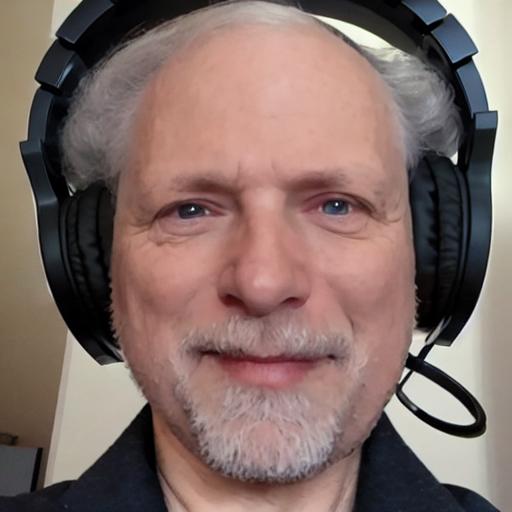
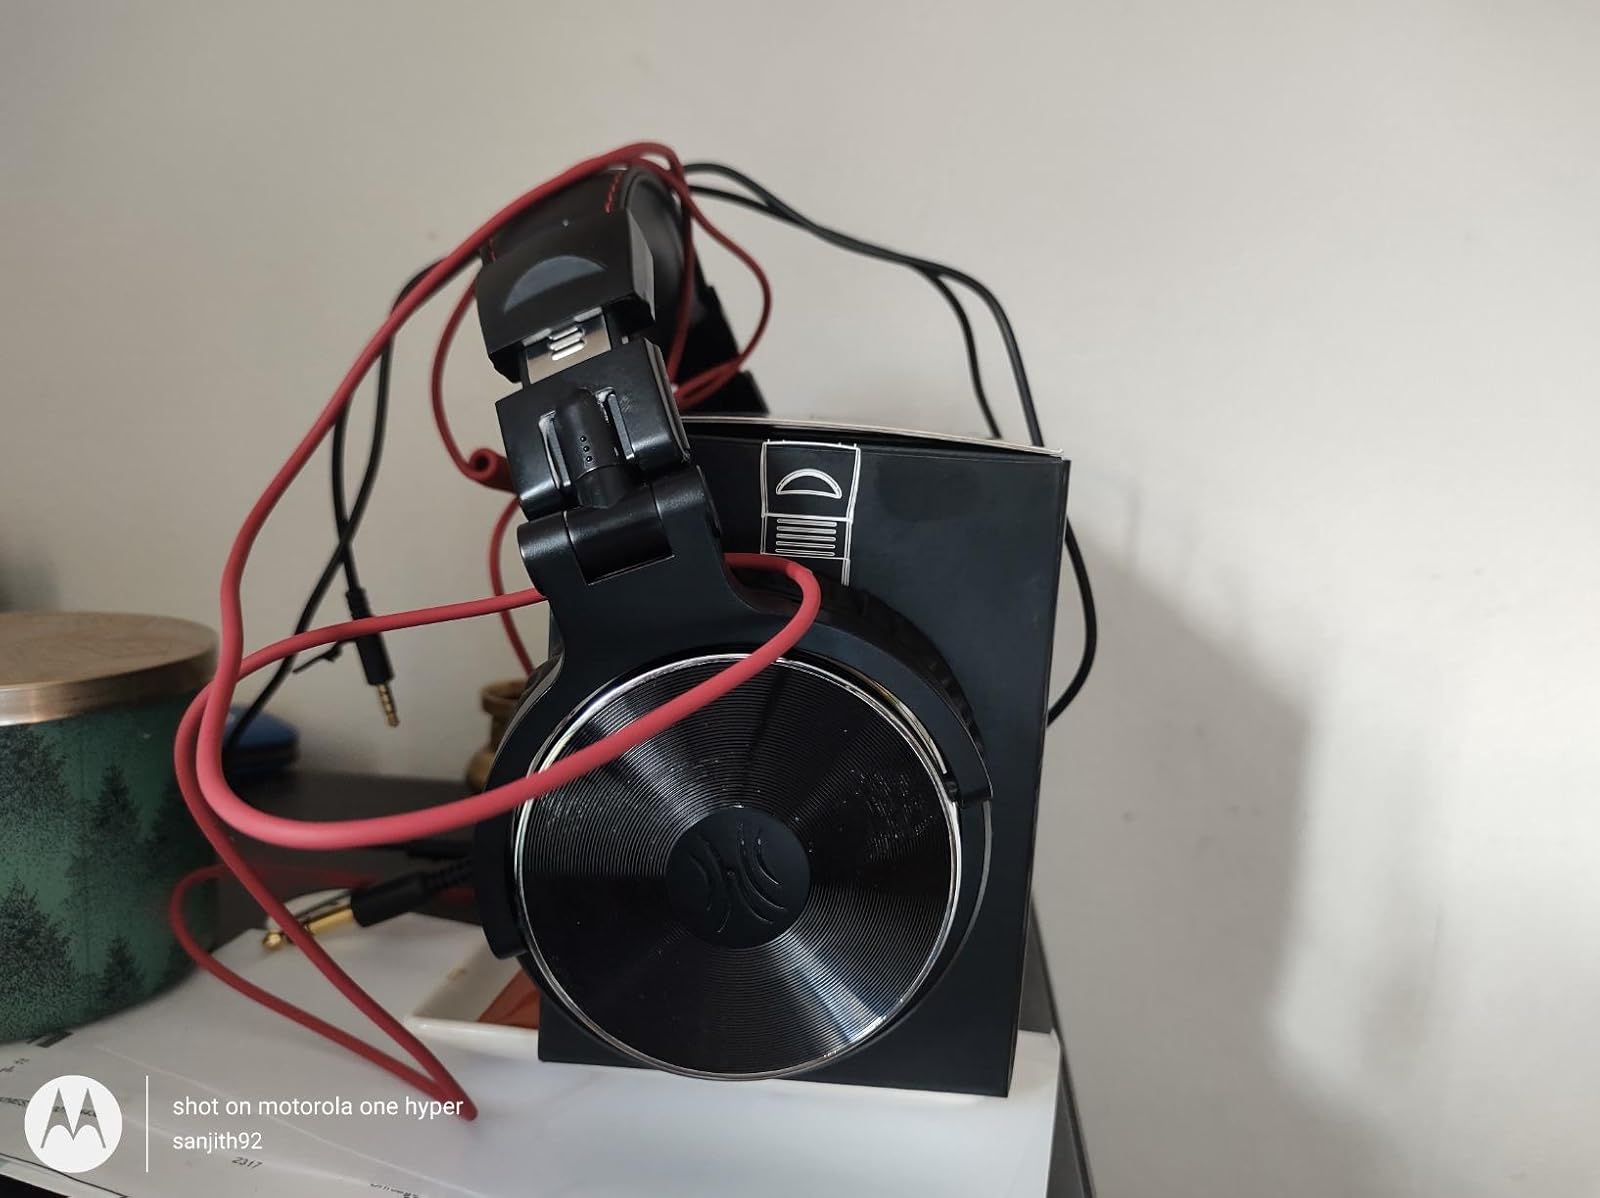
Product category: headphones
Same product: no